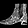
Label: Ankle boot